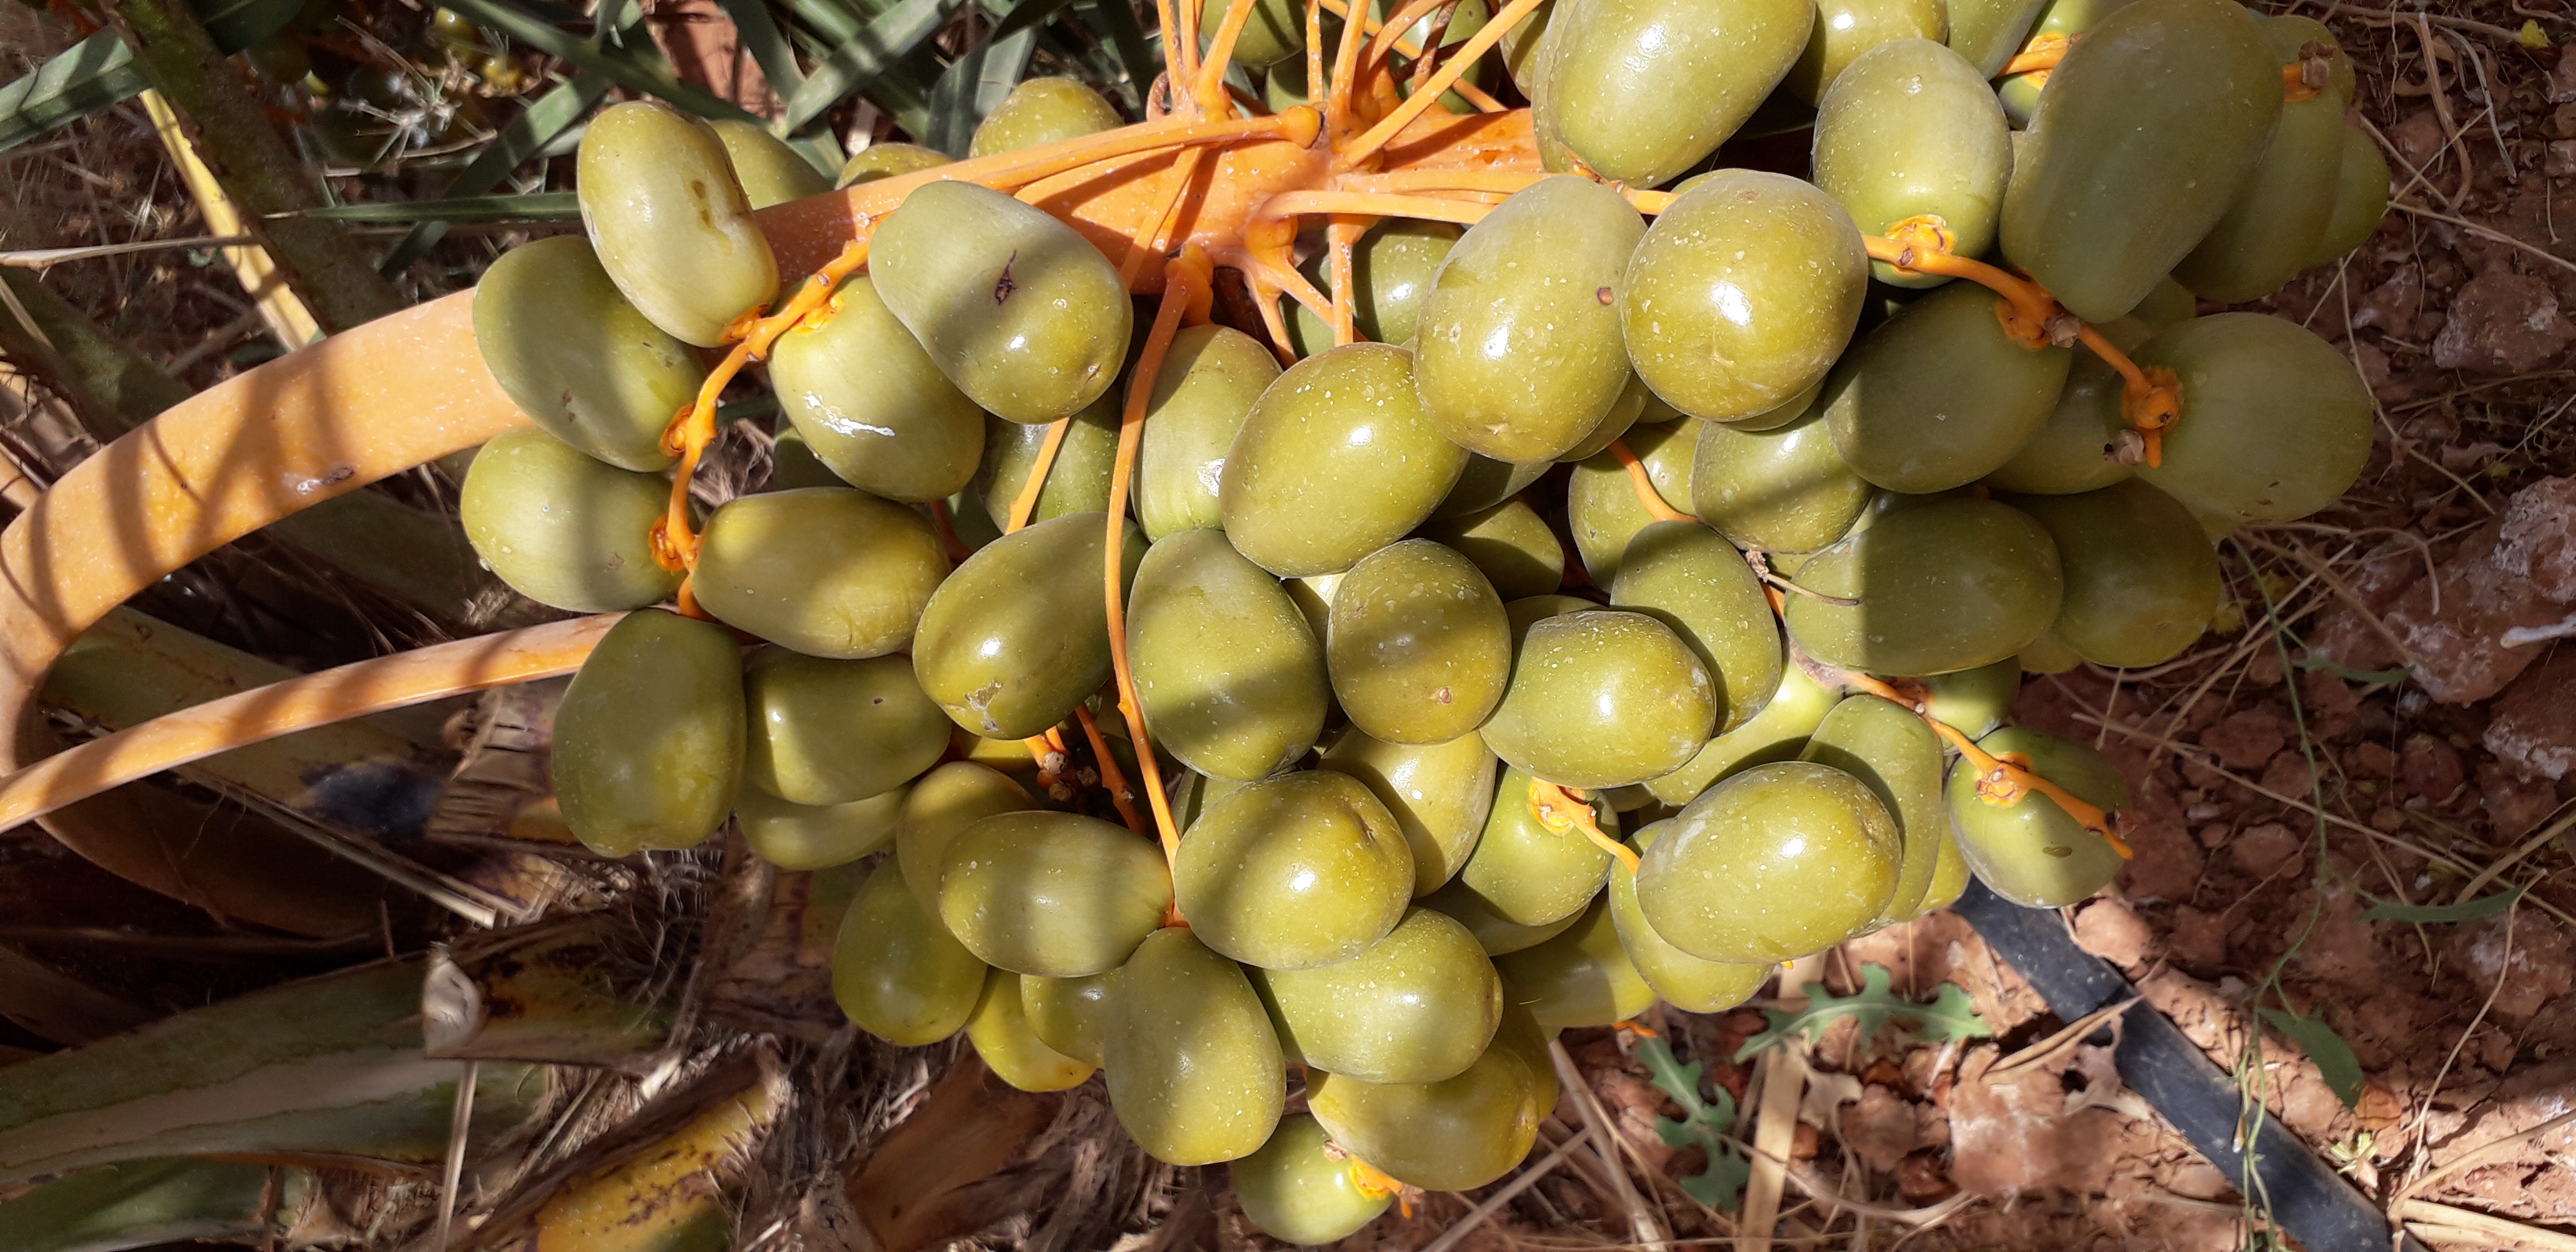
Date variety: Boufagous